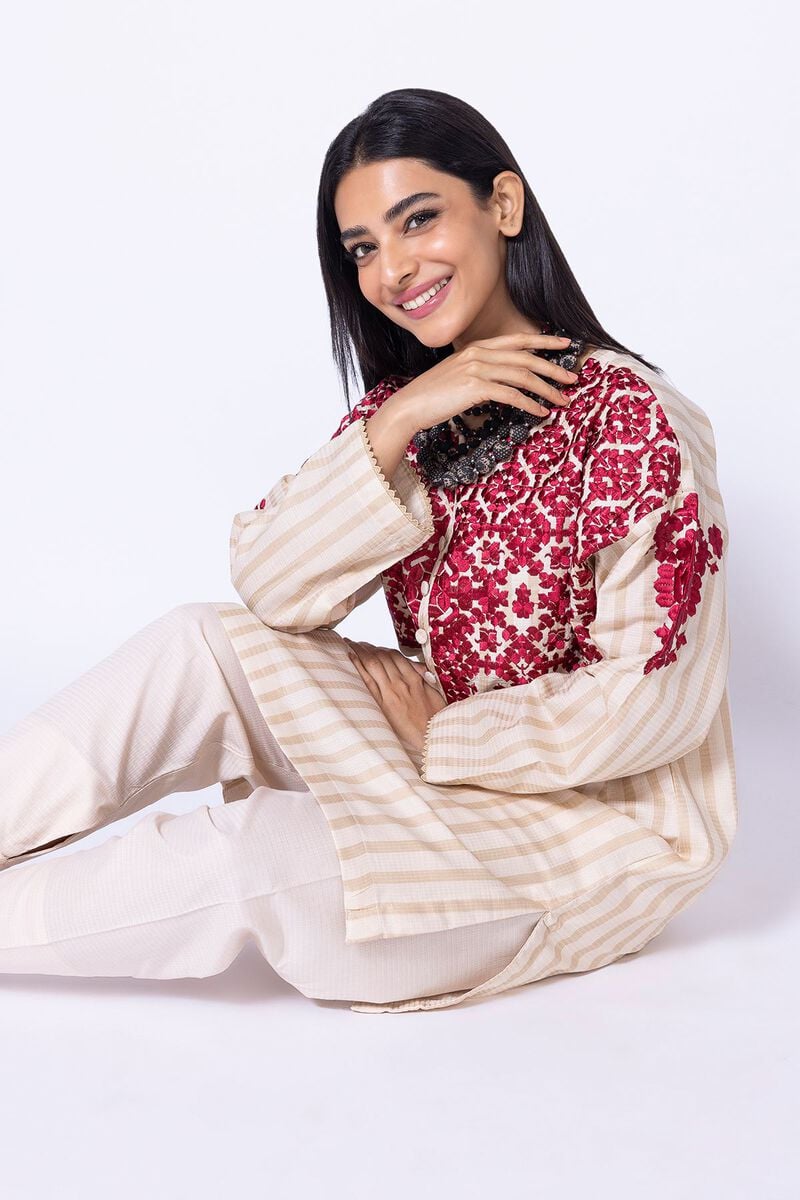
cream multi kurta set